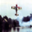
Label: airplane